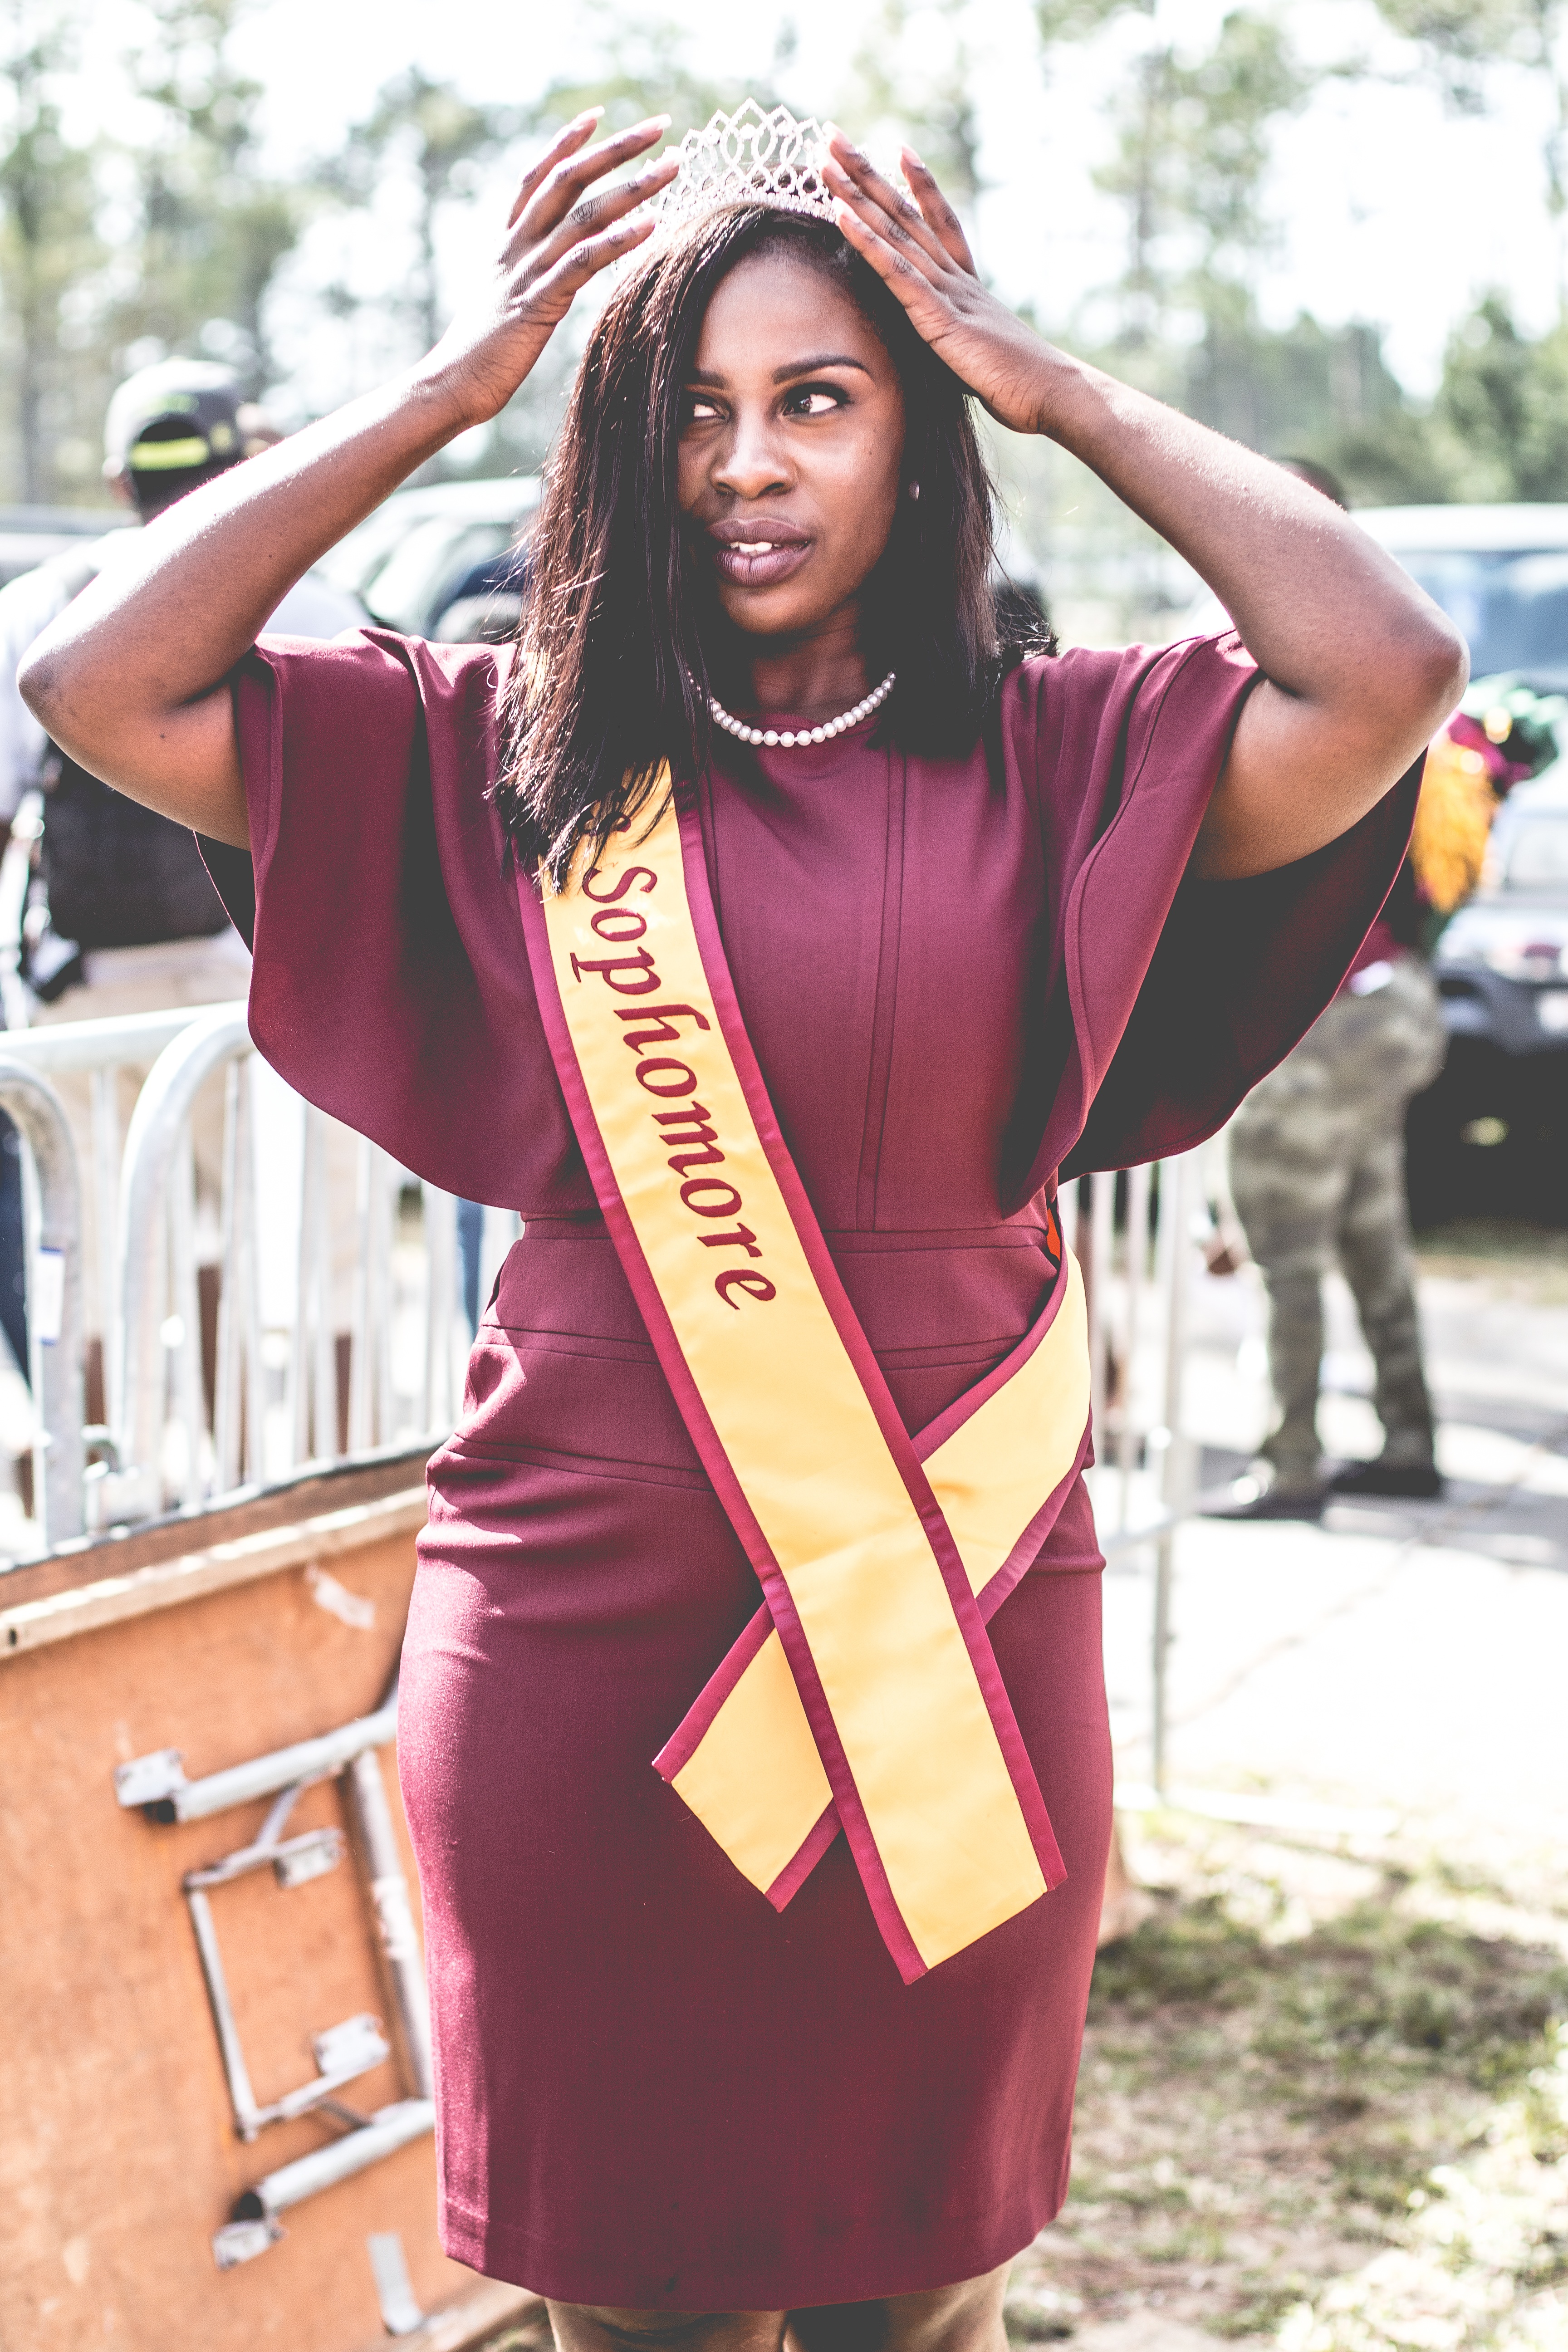
trunk, clothing, lady, human body, beauty, costume, abdomen, photo shoot